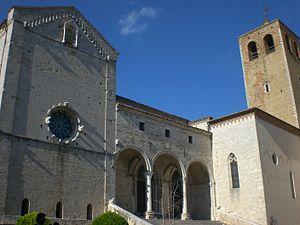
Osimo, Cathédrale de Saint-Léopard
Les Marches historiquement incluses dans l'histoire des États pontificaux, sont un territoire riche en Cathédrales, Eglises et Abbayes ou Collégiales de différents ordres religieux. La plus grande partie des édifices ici recensés étant de style composite, nous avons choisi de catégoriser les ouvrages en fonction du style prédominant.